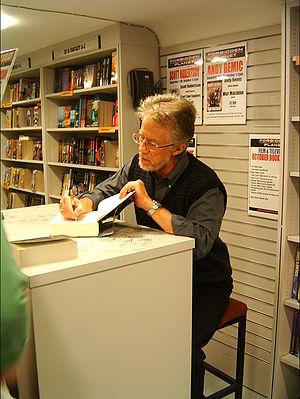
Stephen Reeder Donaldson, né le 13 mai 1947 à Cleveland en Ohio, est un écrivain de fantasy et de science-fiction américain.